British L-class submarine

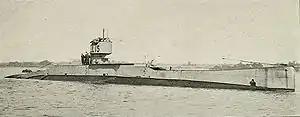
, c. 1918

The L-class boats were divided into three separate sub-classes: the I, II, and III types. The I-type boats were long overall and they had a beam of and a draught of at normal loading. They displaced surfaced and submerged. The II-type boats were slightly longer, at overall, with the same beam and draught. They displaced surfaced and submerged. The III-type submarines were long, with the same beam but a draught of . They displaced more than their half-sisters, at surfaced and submerged. The three sub-classes had crews of 35, 38, and 44, respectively.